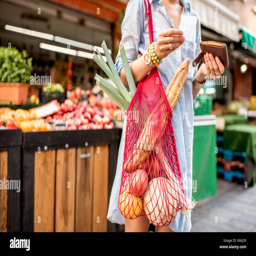
woman at the food market